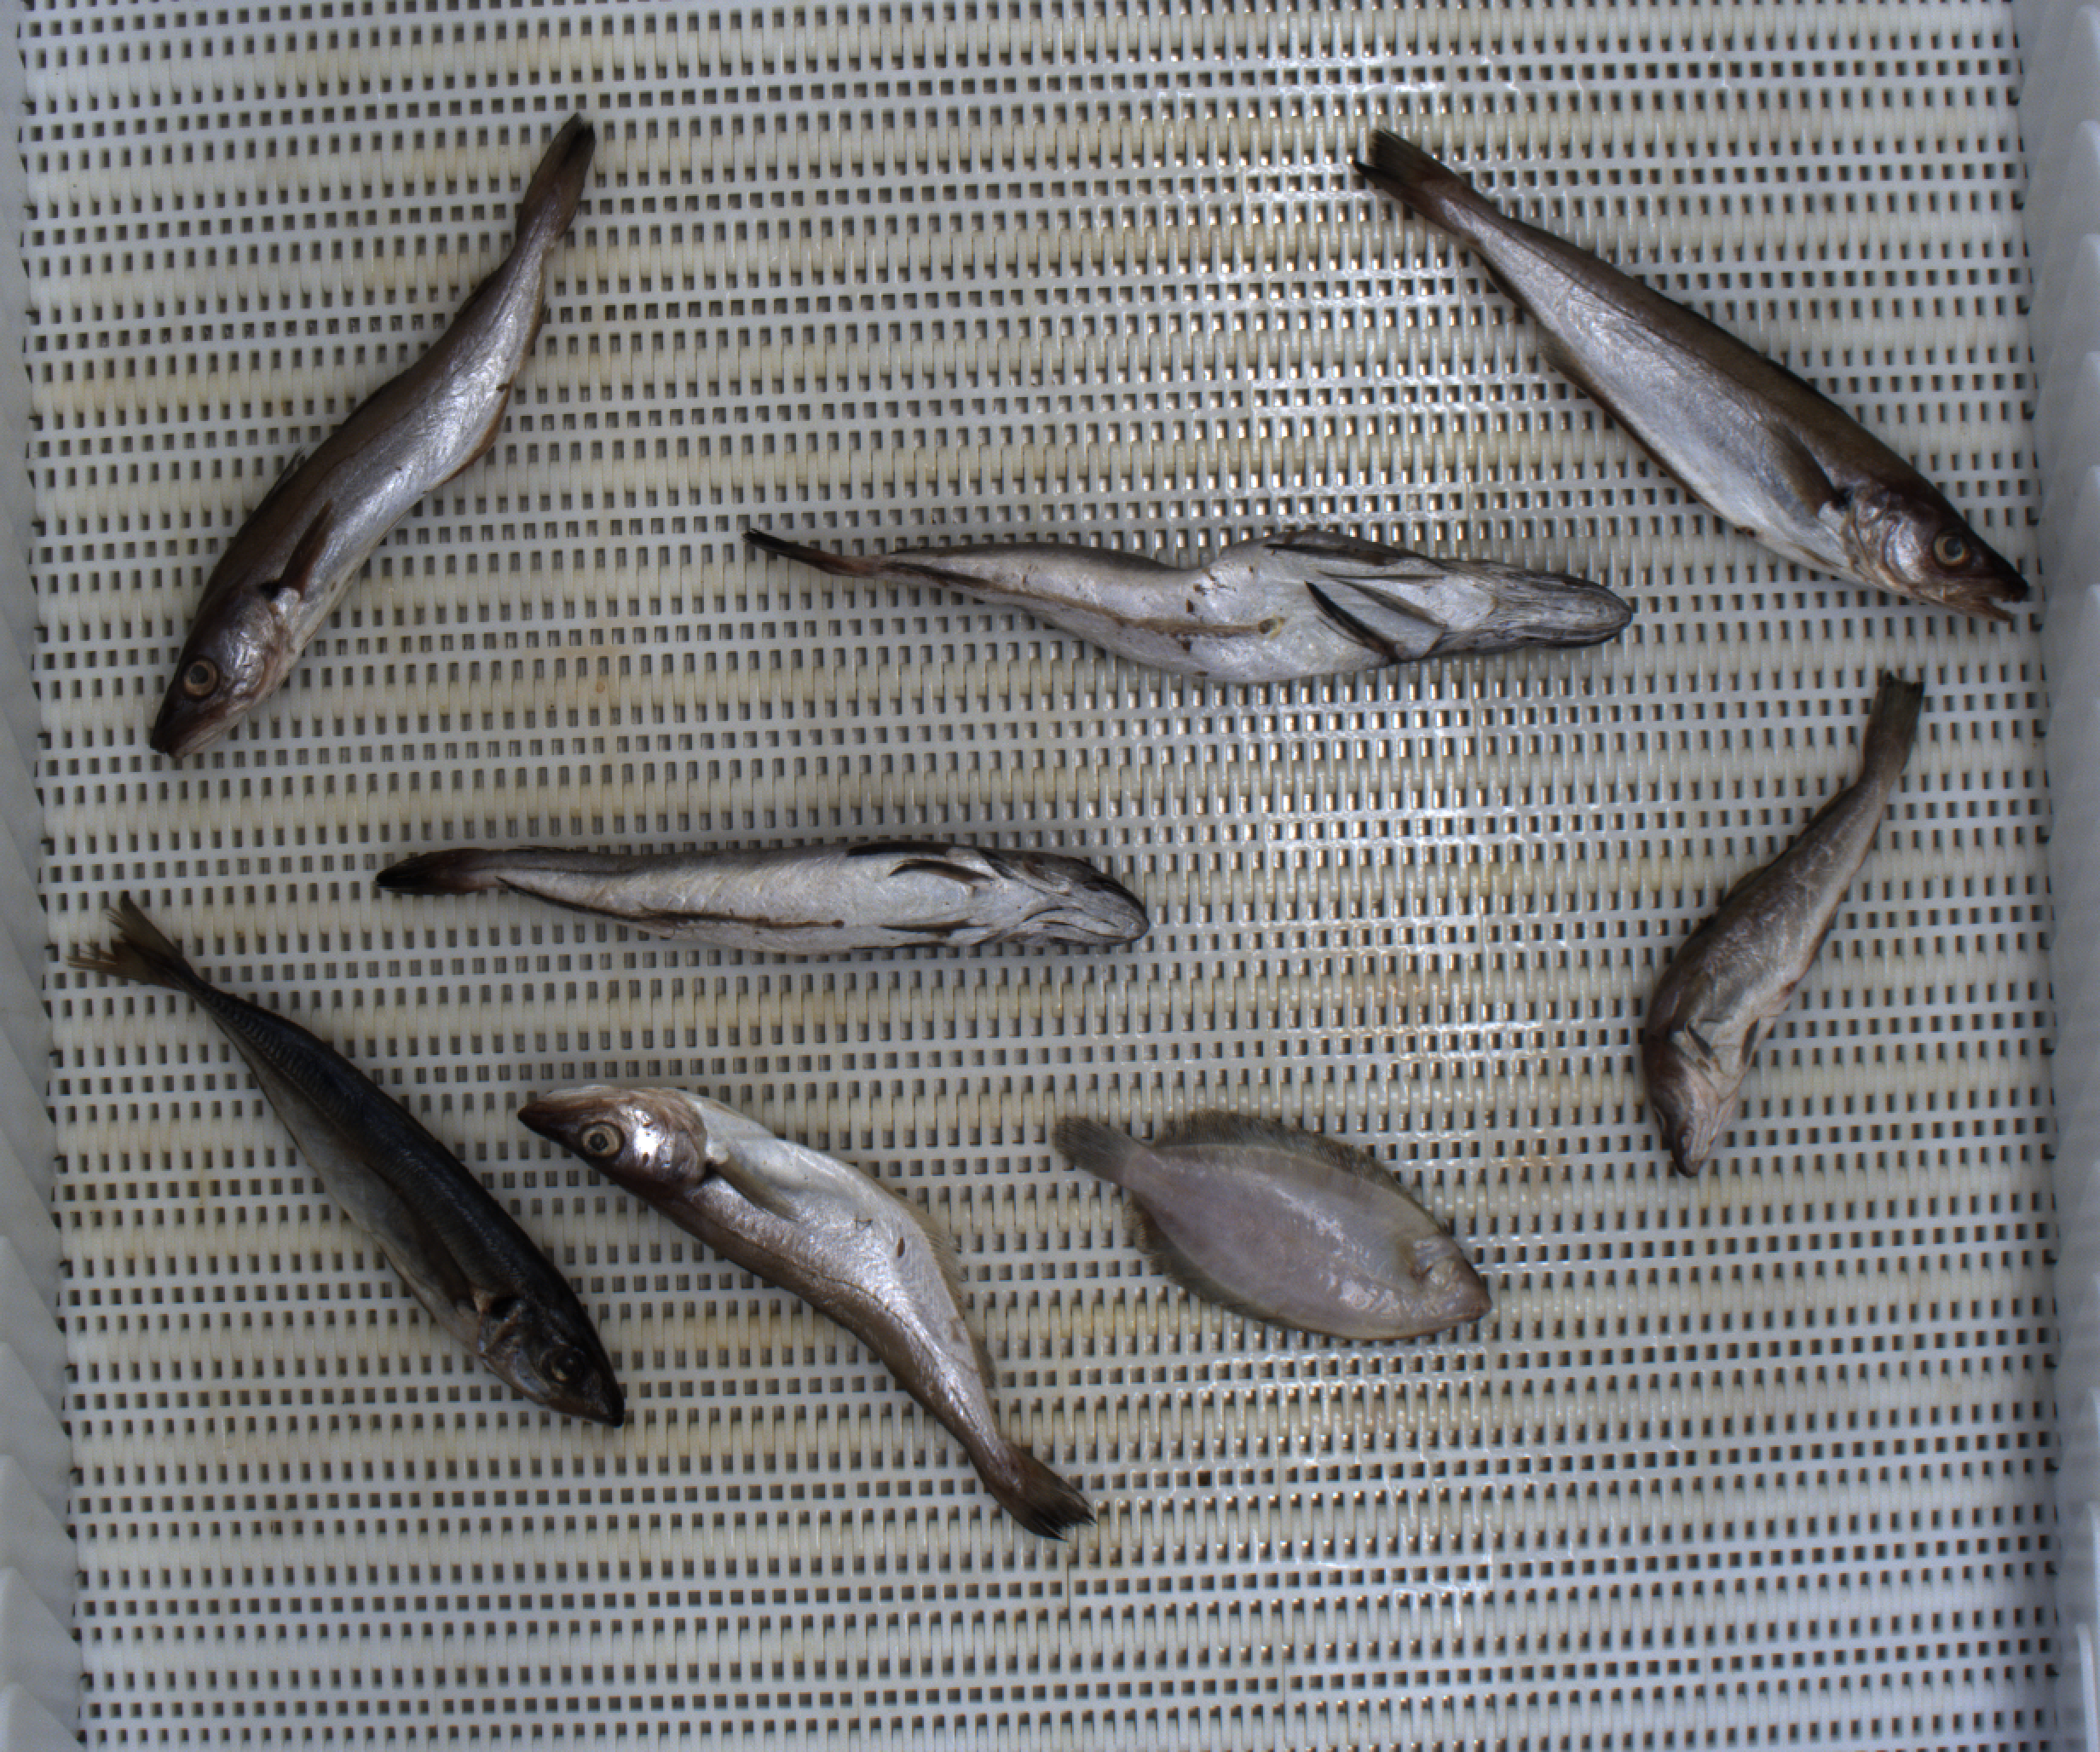
Total fish: 8
Cod: 1
Haddock: 0
Whiting: 3
Hake: 2
Horse mackerel: 1
Saithe: 0
Other: 1